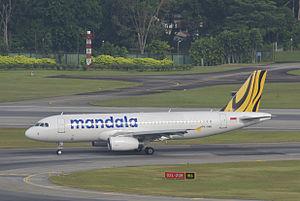
Tigerair Mandala, anciennement Mandala Airlines, est une compagnie aérienne intérieure indonésienne basée à Jakarta. Créée en 1969 par une fondation gérée par l'armée de terre indonésienne, Mandala une des plus anciennes compagnies privées du pays. Depuis 2005, elle appartient au groupe indonésien Cardig International, spécialisé dans le transport.